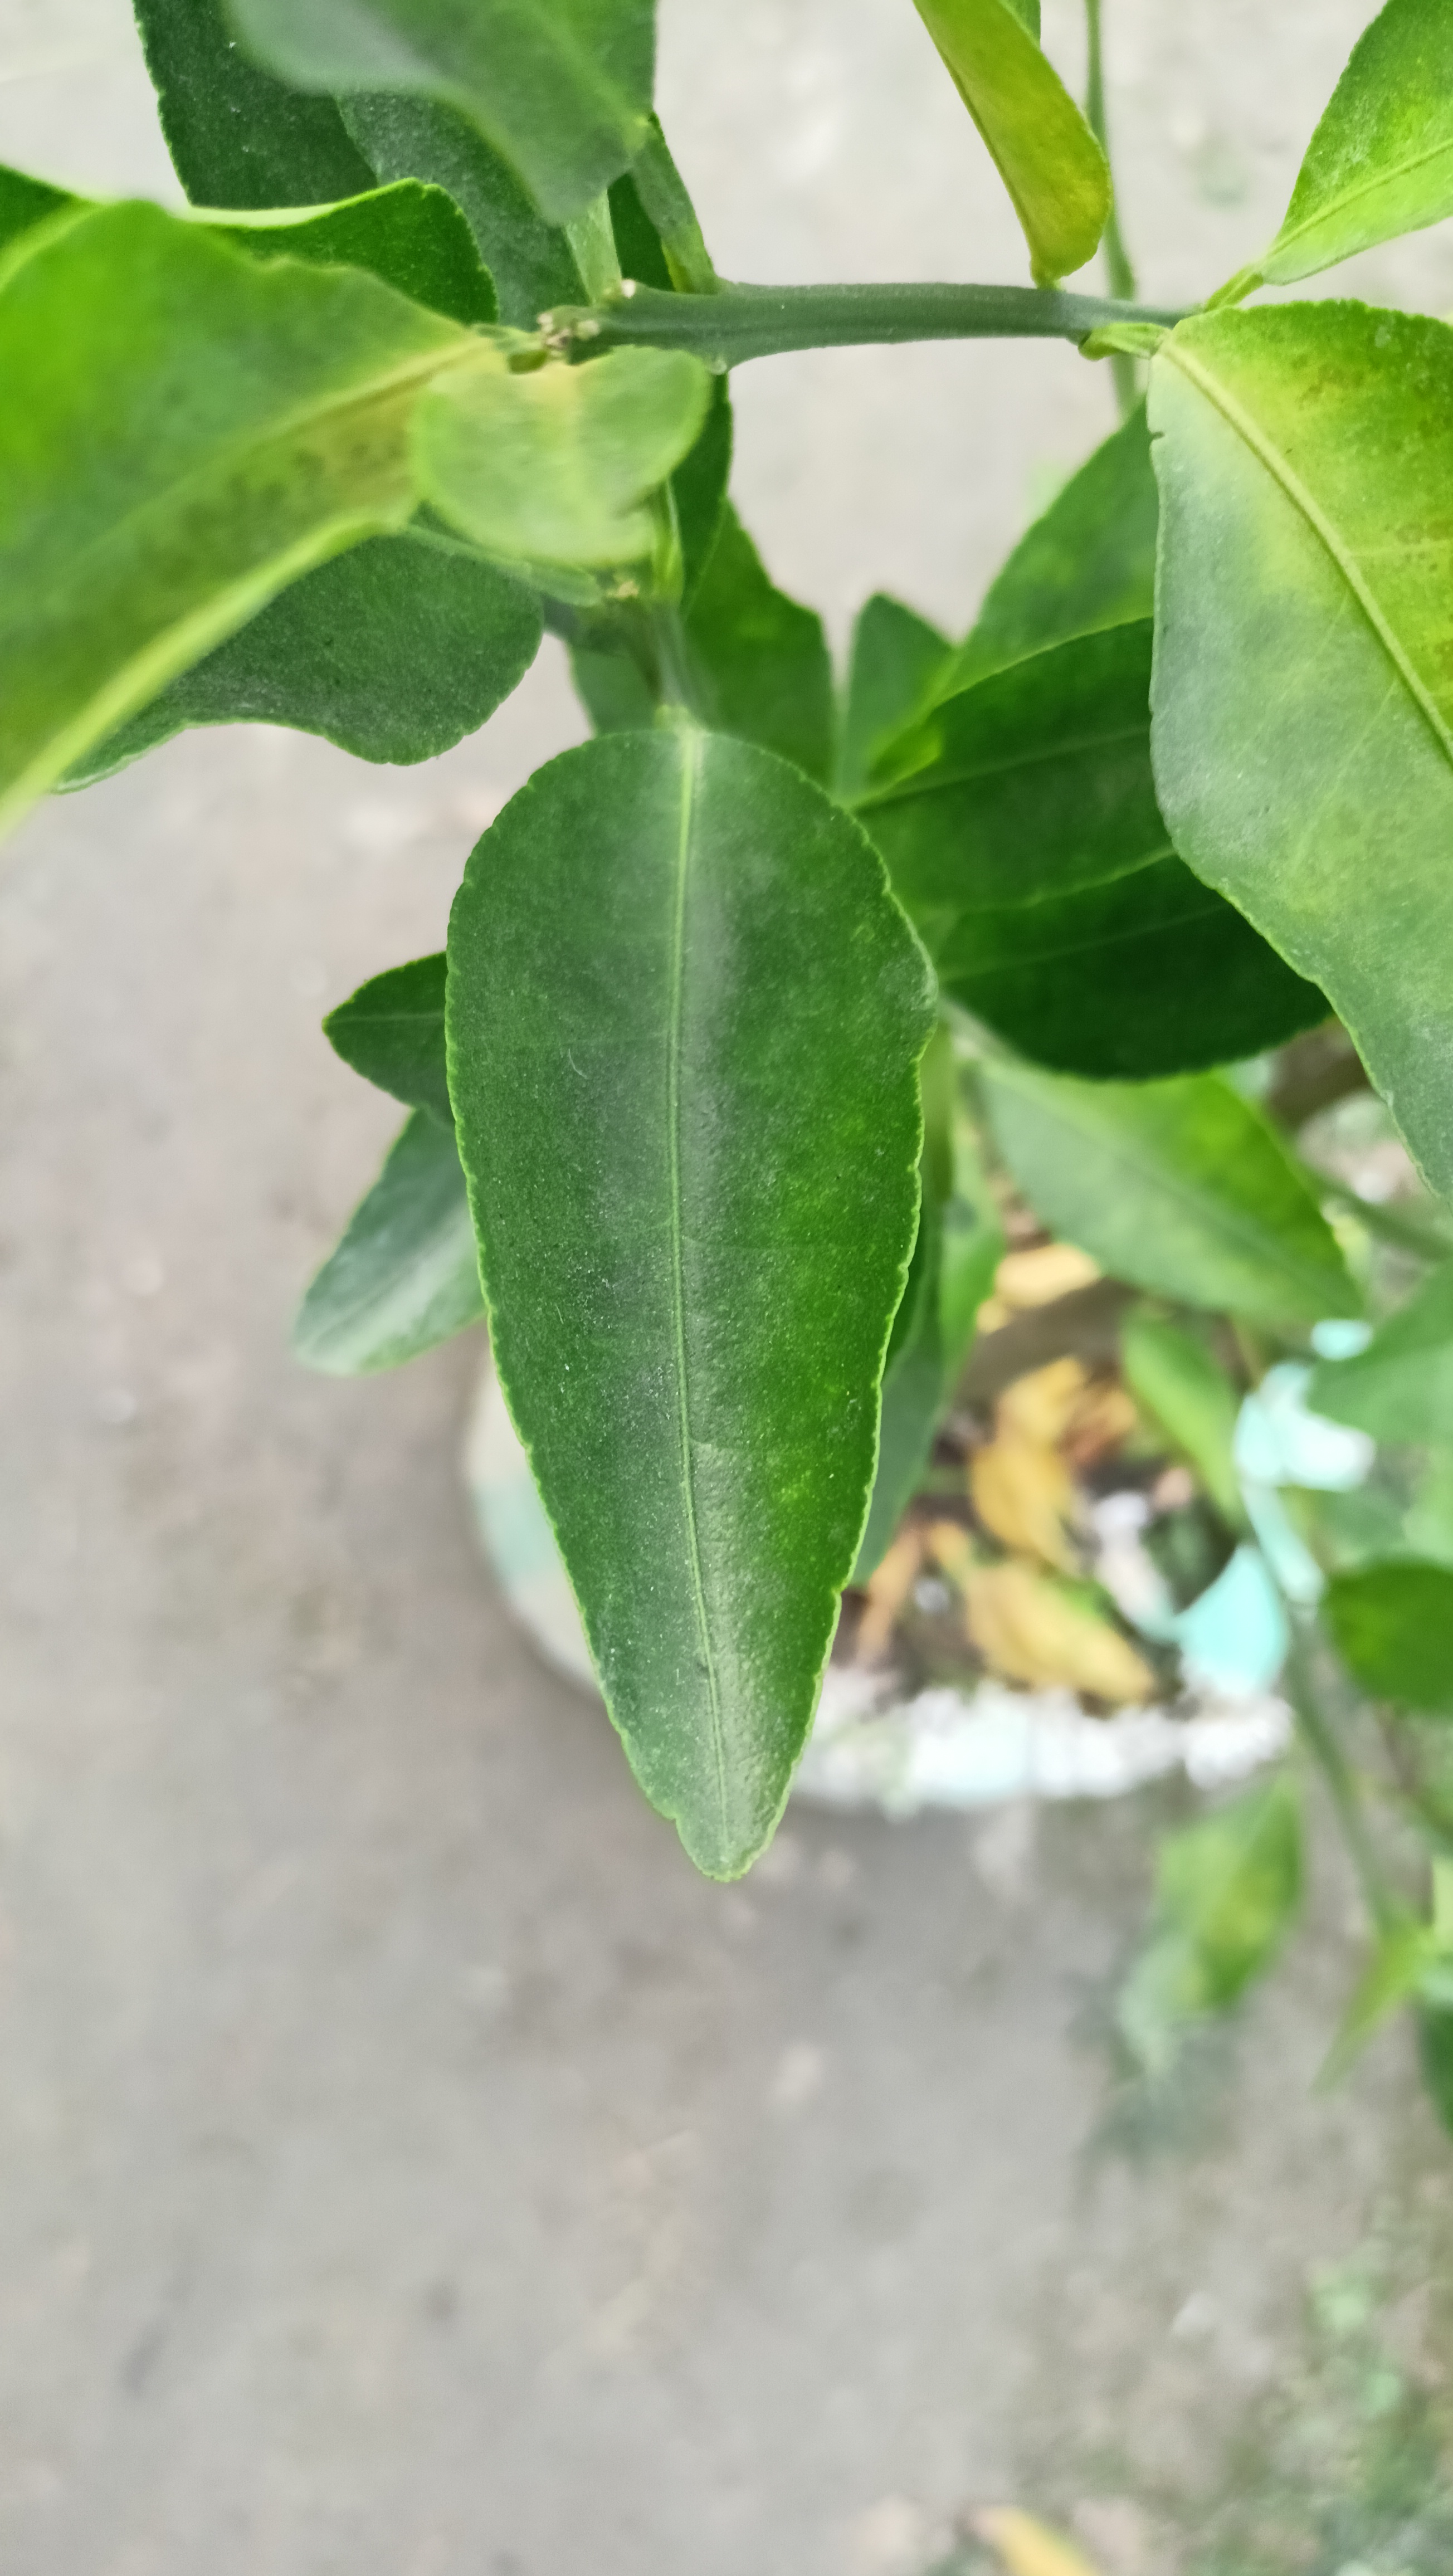
Mandarin leaf variety: Darjeling